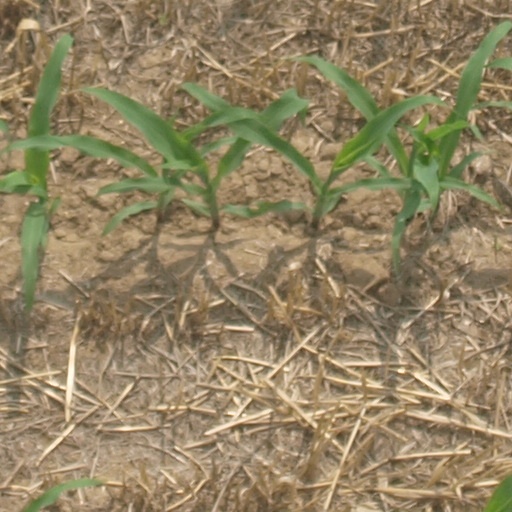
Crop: maize; corn